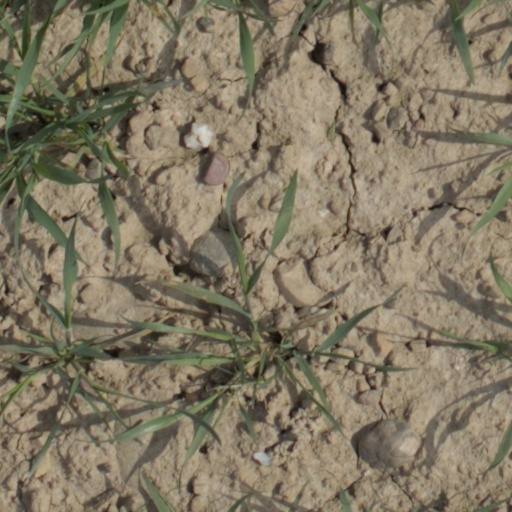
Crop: wheat